Yi Saek

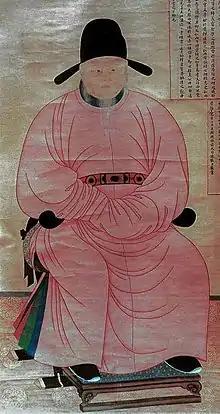

Yi Saek (June 17, 1328 – June 17, 1396), also known by his art name Mogŭn, was a Korean writer and poet. His family belonged to the Hansan Yi clan. Yi Saek played a crucial role in the introduction and localisation of philosophy of Zhu Xi. He studied Neo-Confucianism in Yuan Dynasty China and opened an academy after his return to Goryeo, and from his academy the founders of Joseon Dynasty were educated.